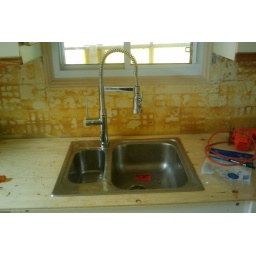
new kitchen sink - in temp counter top